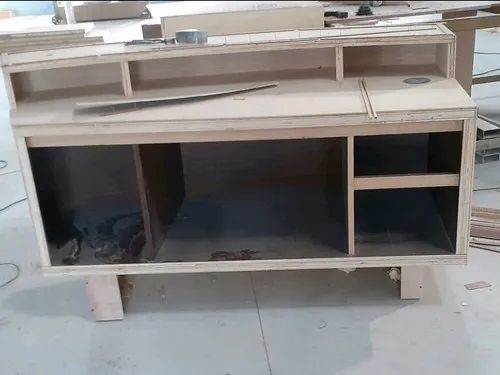
Label: Executive_Table